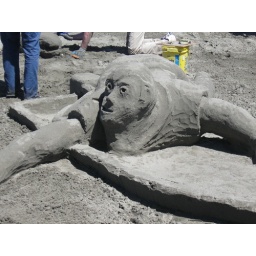
Ocean Shores Sand castle building festival 2008. Happens in Late July